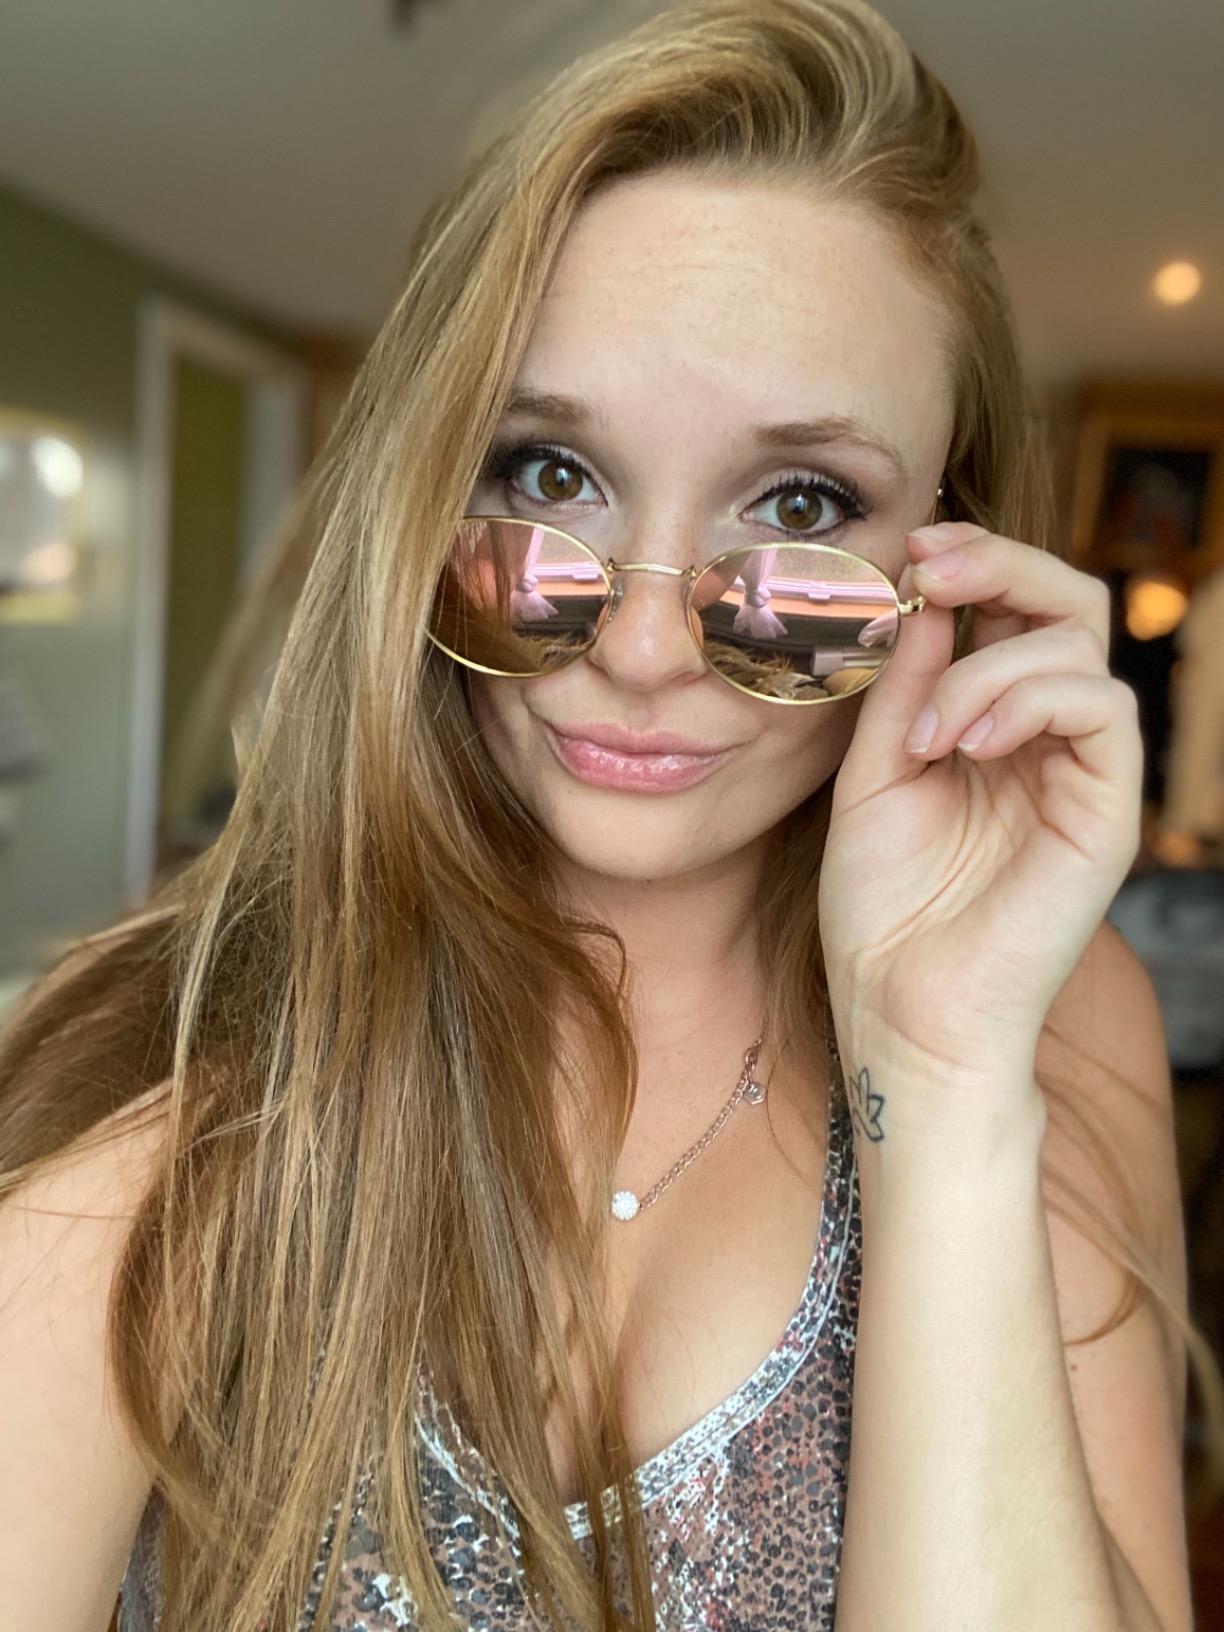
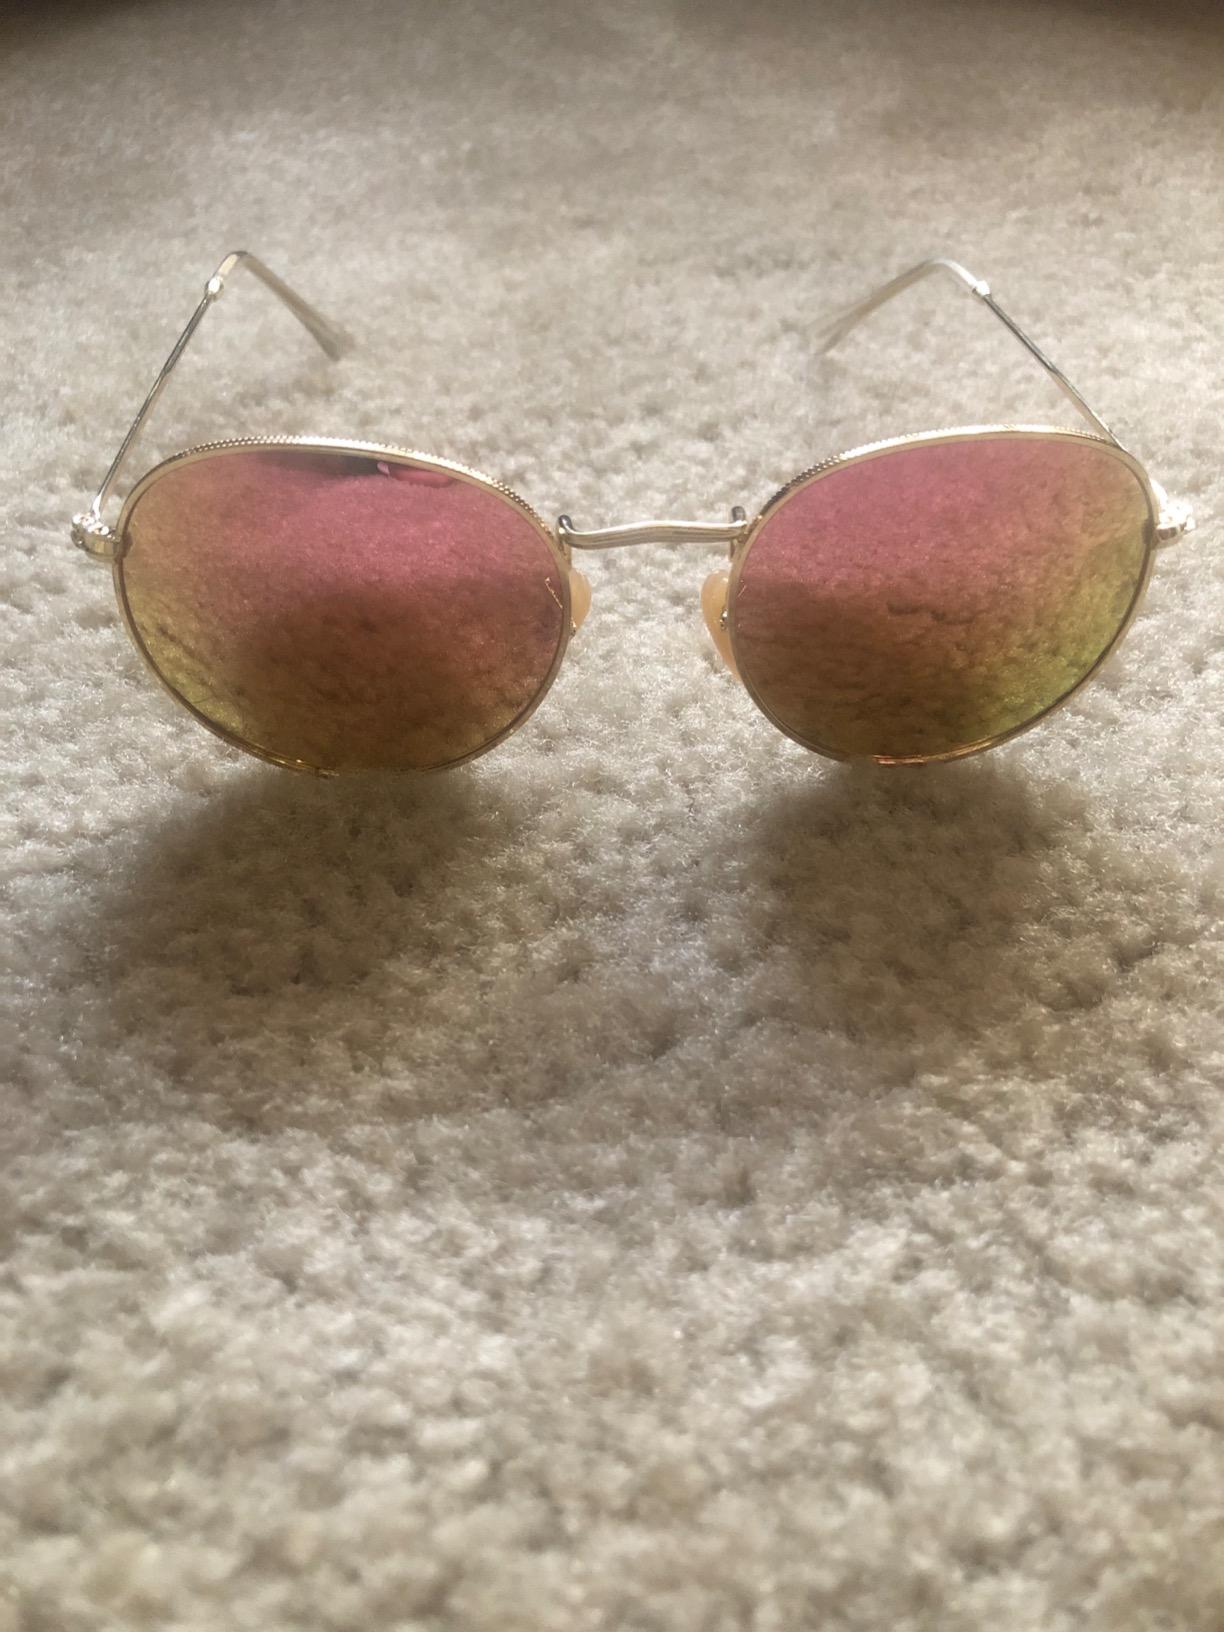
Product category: accessories_sunglasses
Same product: yes